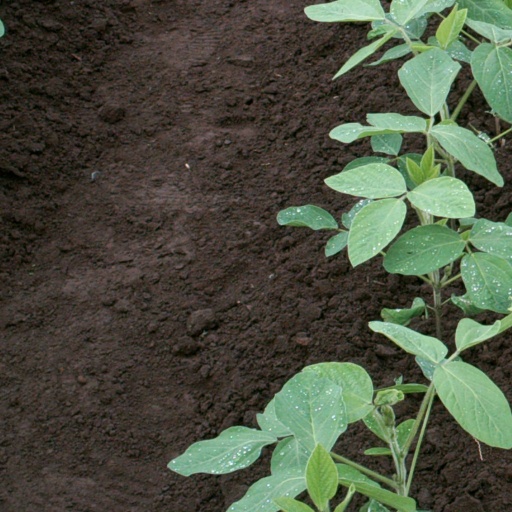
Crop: soybean